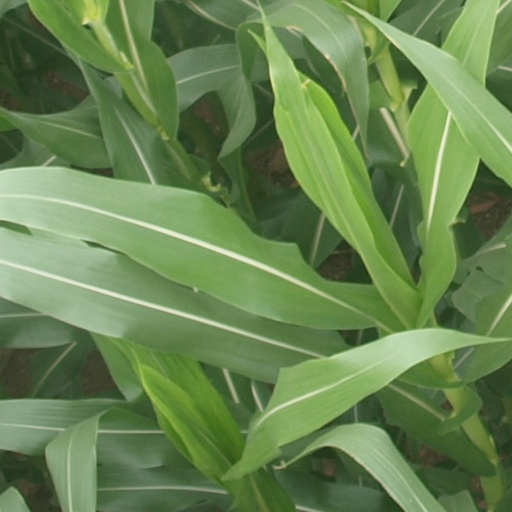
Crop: maize; corn